Reserve fleet

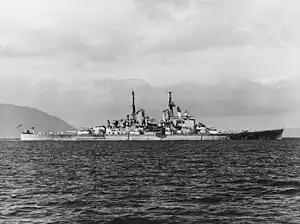
HMS "Vanguard" in about 1947, when it was part of the British Reserve Fleet

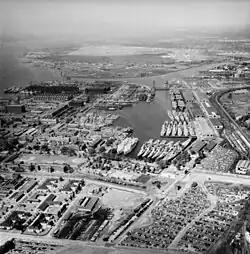
Ships of the U.S. Navy's Reserve Fleet in the Reserve Basin at the Philadelphia Naval Shipyard, 1956

A reserve fleet is a collection of naval vessels of all types that are fully equipped for service but are not currently needed; they are partially or fully decommissioned. A reserve fleet is informally said to be "in mothballs" or "mothballed". In earlier times, especially in British usage, the ships were said to be "laid up in ordinary".